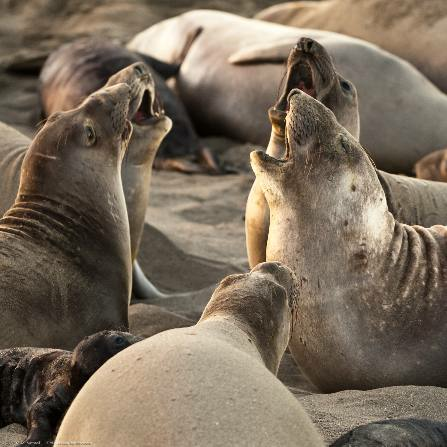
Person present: No